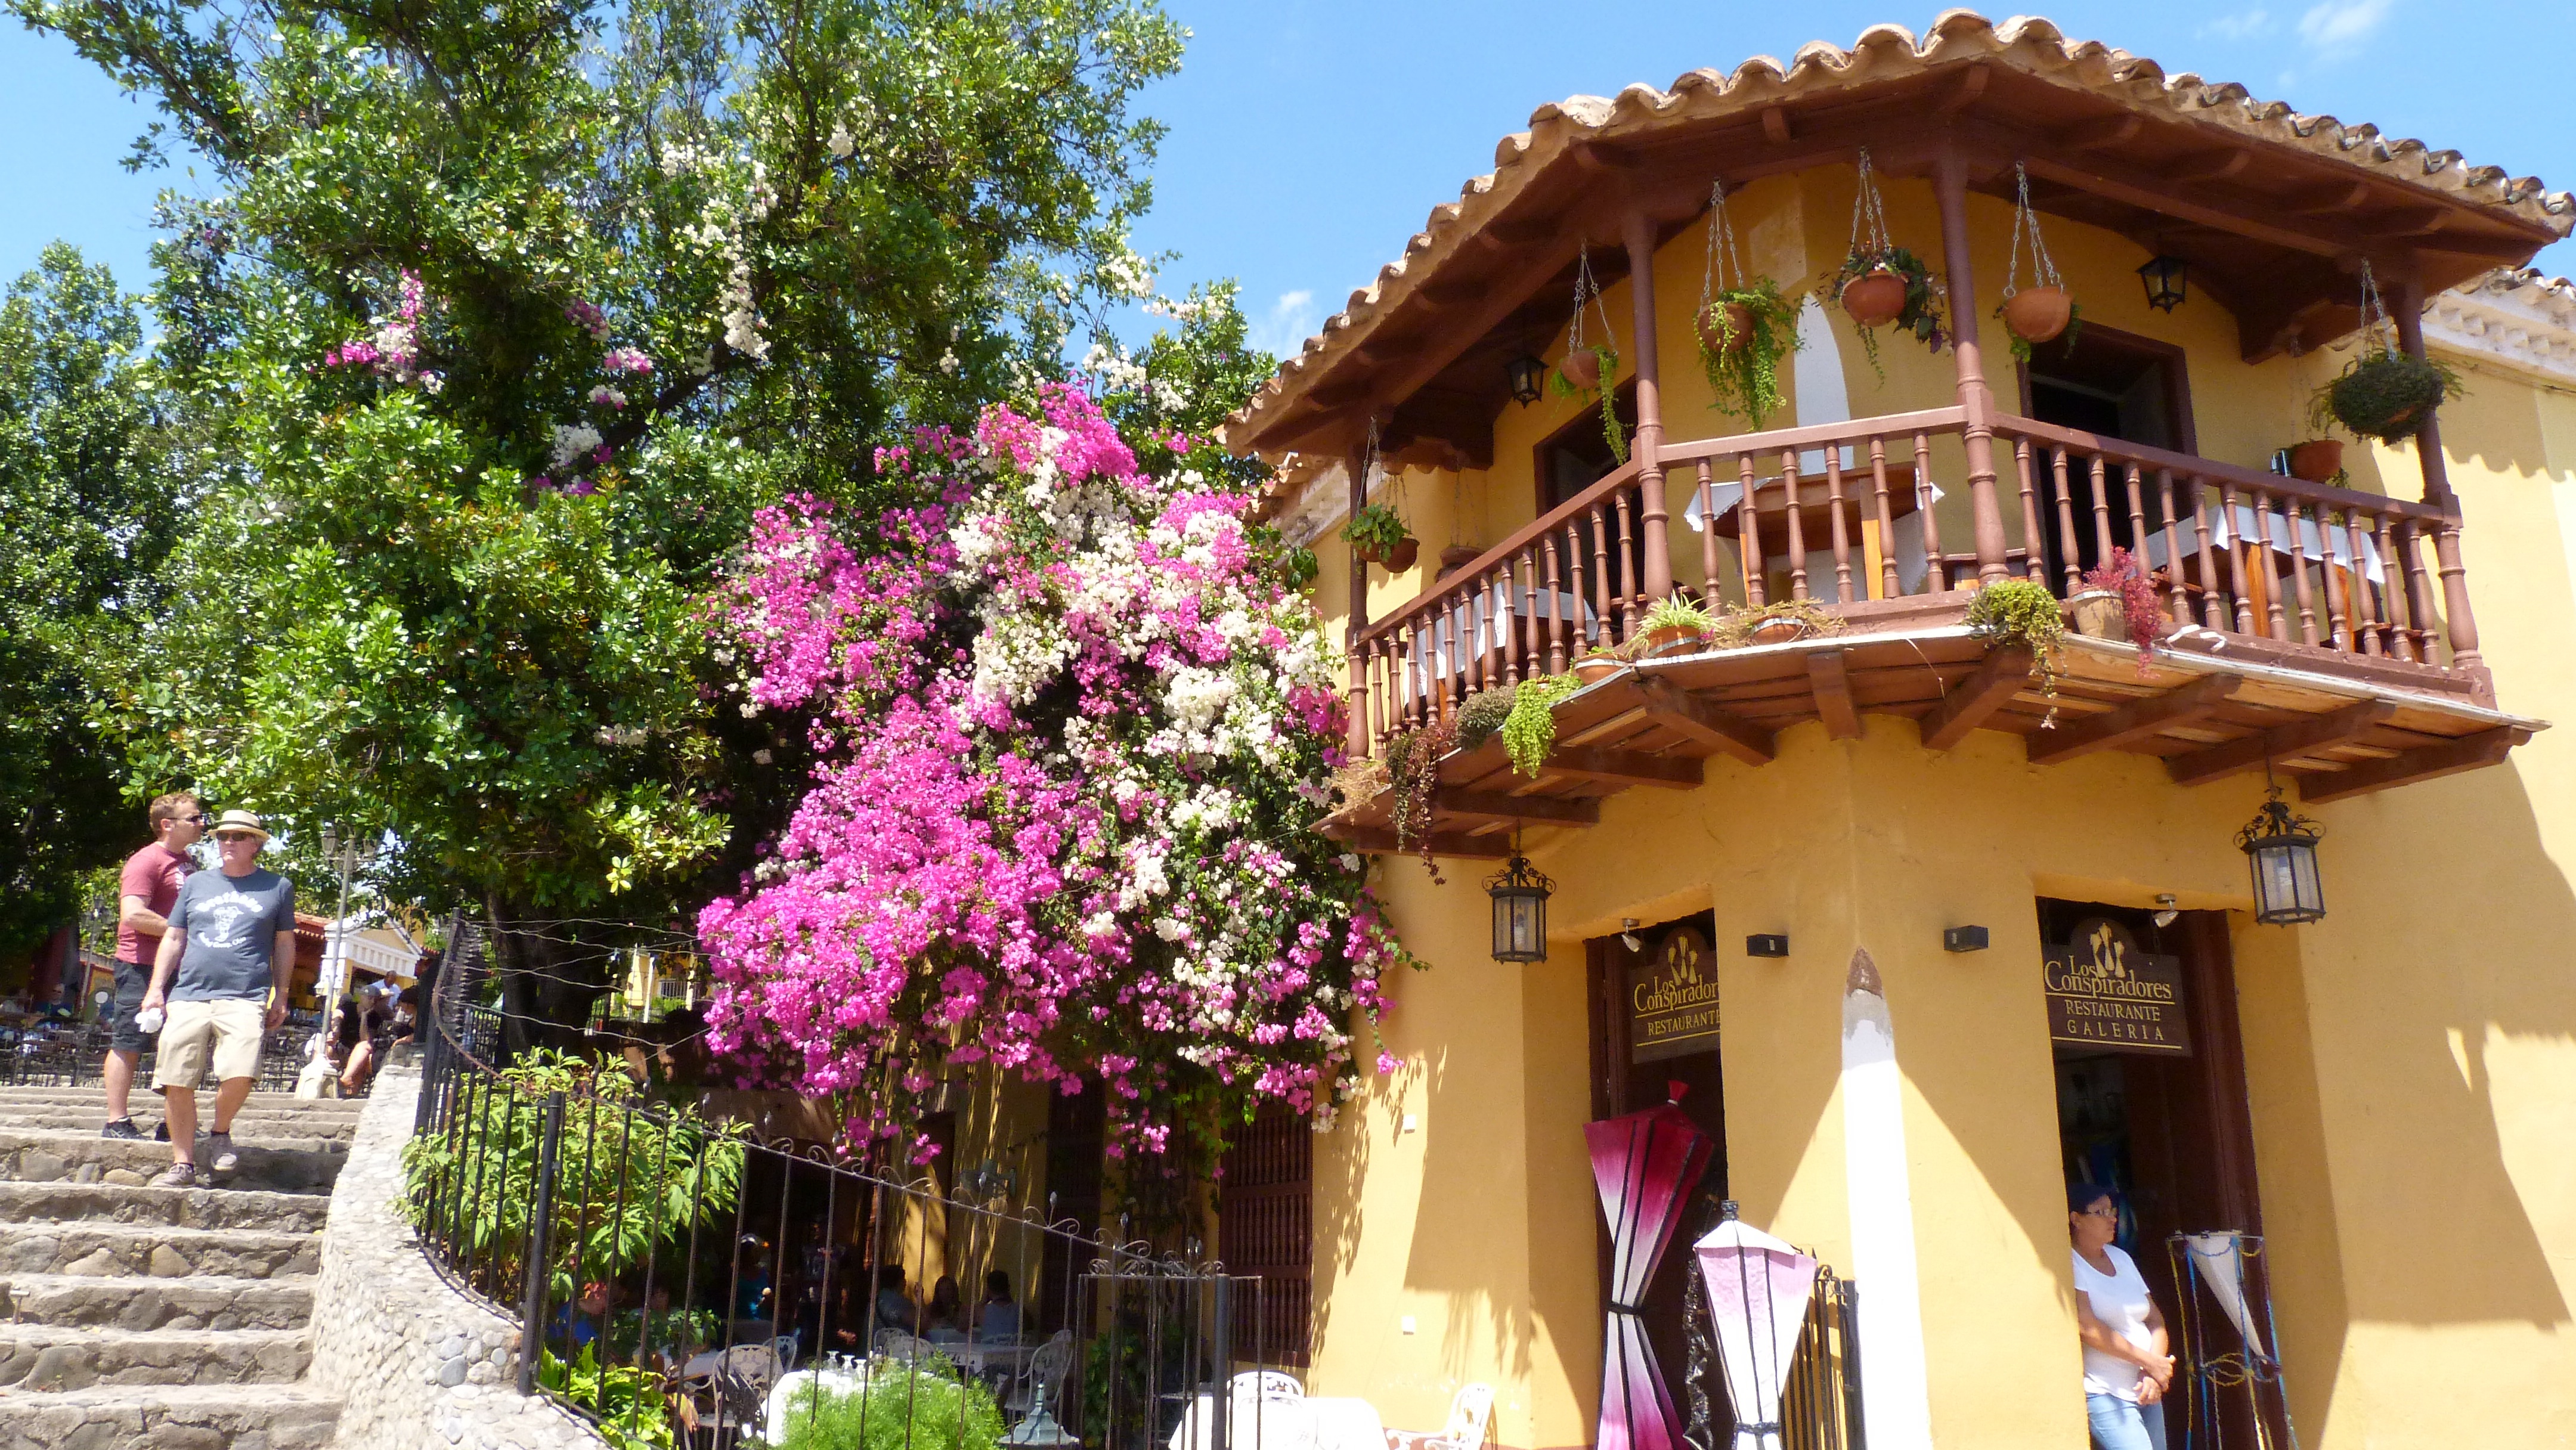
tree, architecture, villa, flower, home, romantic, tourism, flowers, cuba, temple, resort, spanish, estate, caribbean, tropics, trinidad